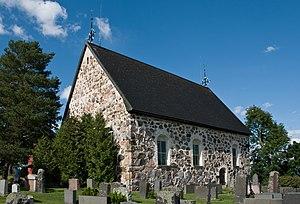
Turku par le passé Aboen en français est une ville de Finlande de 184 300 habitants située dans le Sud-Ouest du pays à l’embouchure du fleuve côtier Aura.
Kakskerta est une île de l'archipel finlandais et un quartier situés au sud de la ville de Turku en Finlande.
L'église de Kakskerta est une église située dans l’île de Kakskerta à Turku en Finlande.